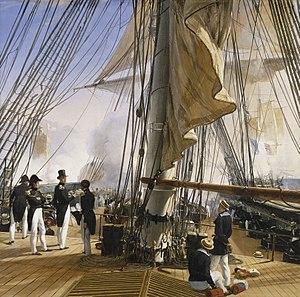
Le combat du Tage est livré le 11 juillet 1831 entre la marine française et les forts qui protègent l'embouchure du Tage et l'entrée de Lisbonne. La flotte française force le passage et réussit à prendre position devant la capitale portugaise.